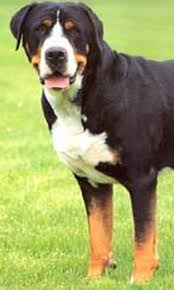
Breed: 237-n000086-Greater_Swiss_Mountain_dog